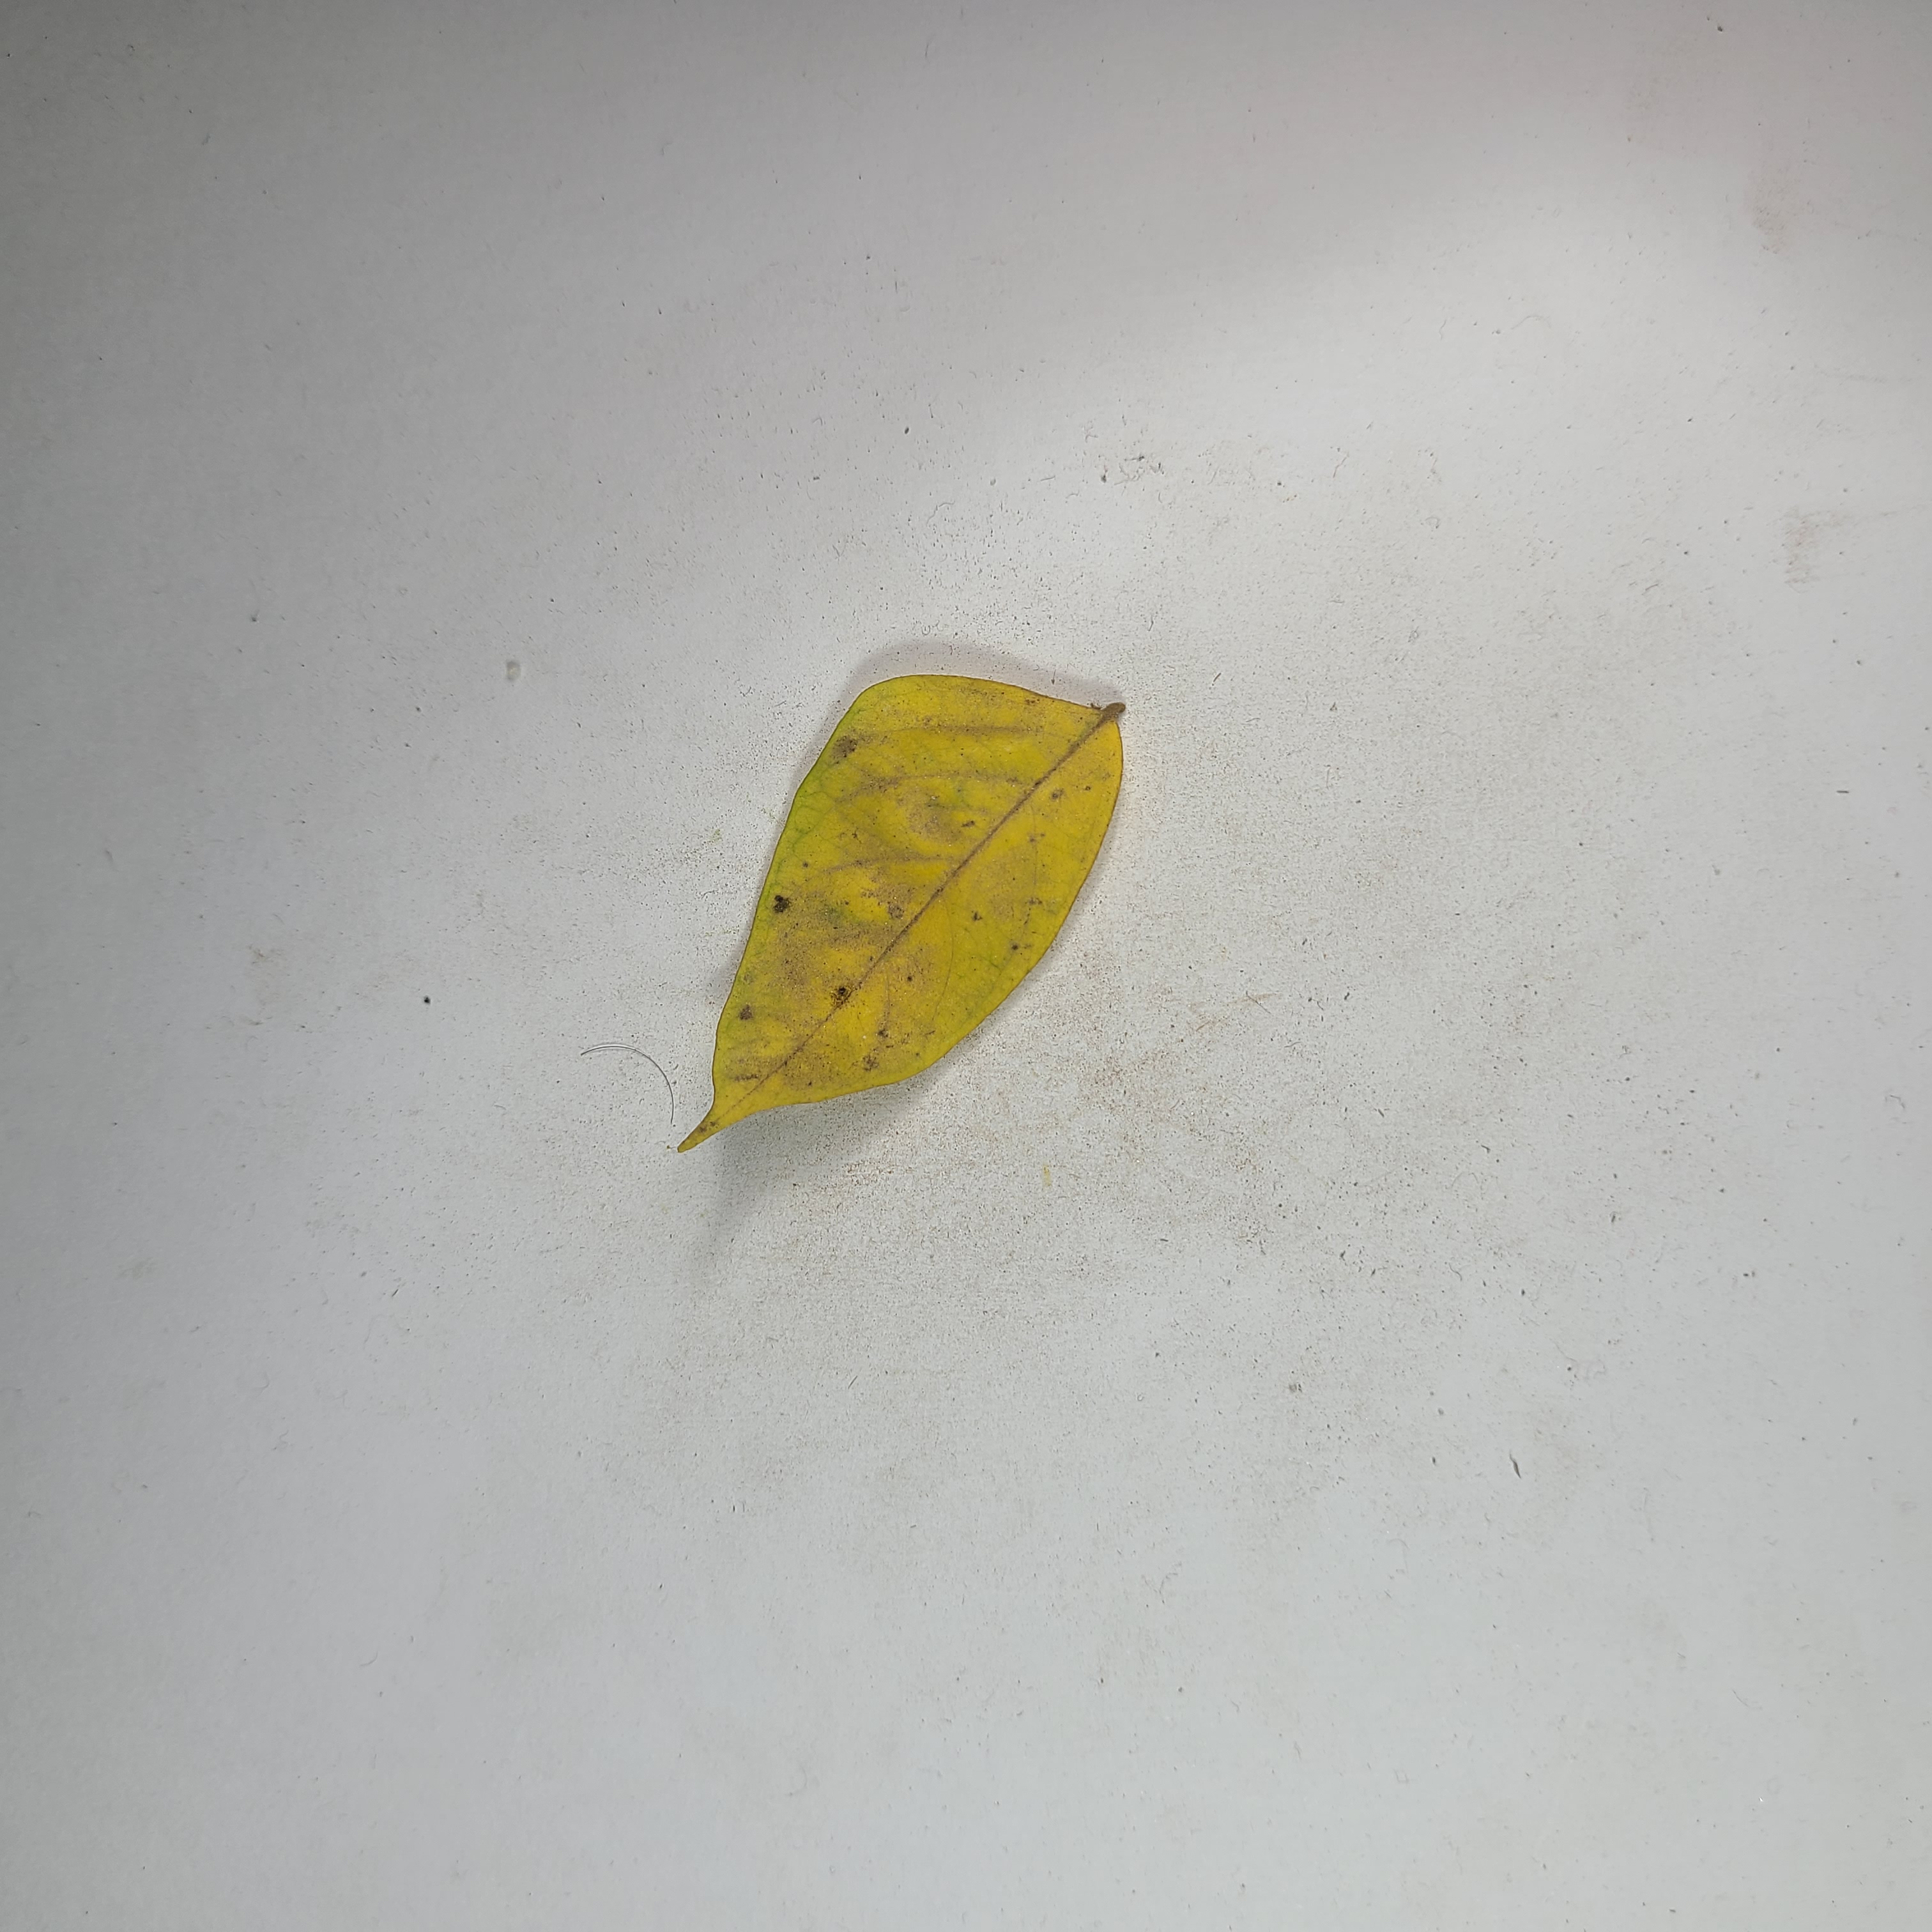
Label: Yellow Leaves